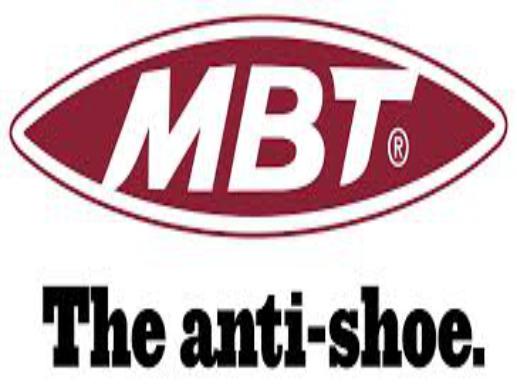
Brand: MBT
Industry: Clothes